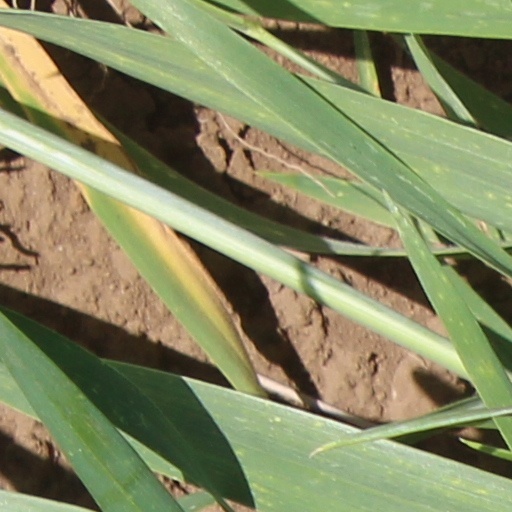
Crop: wheat